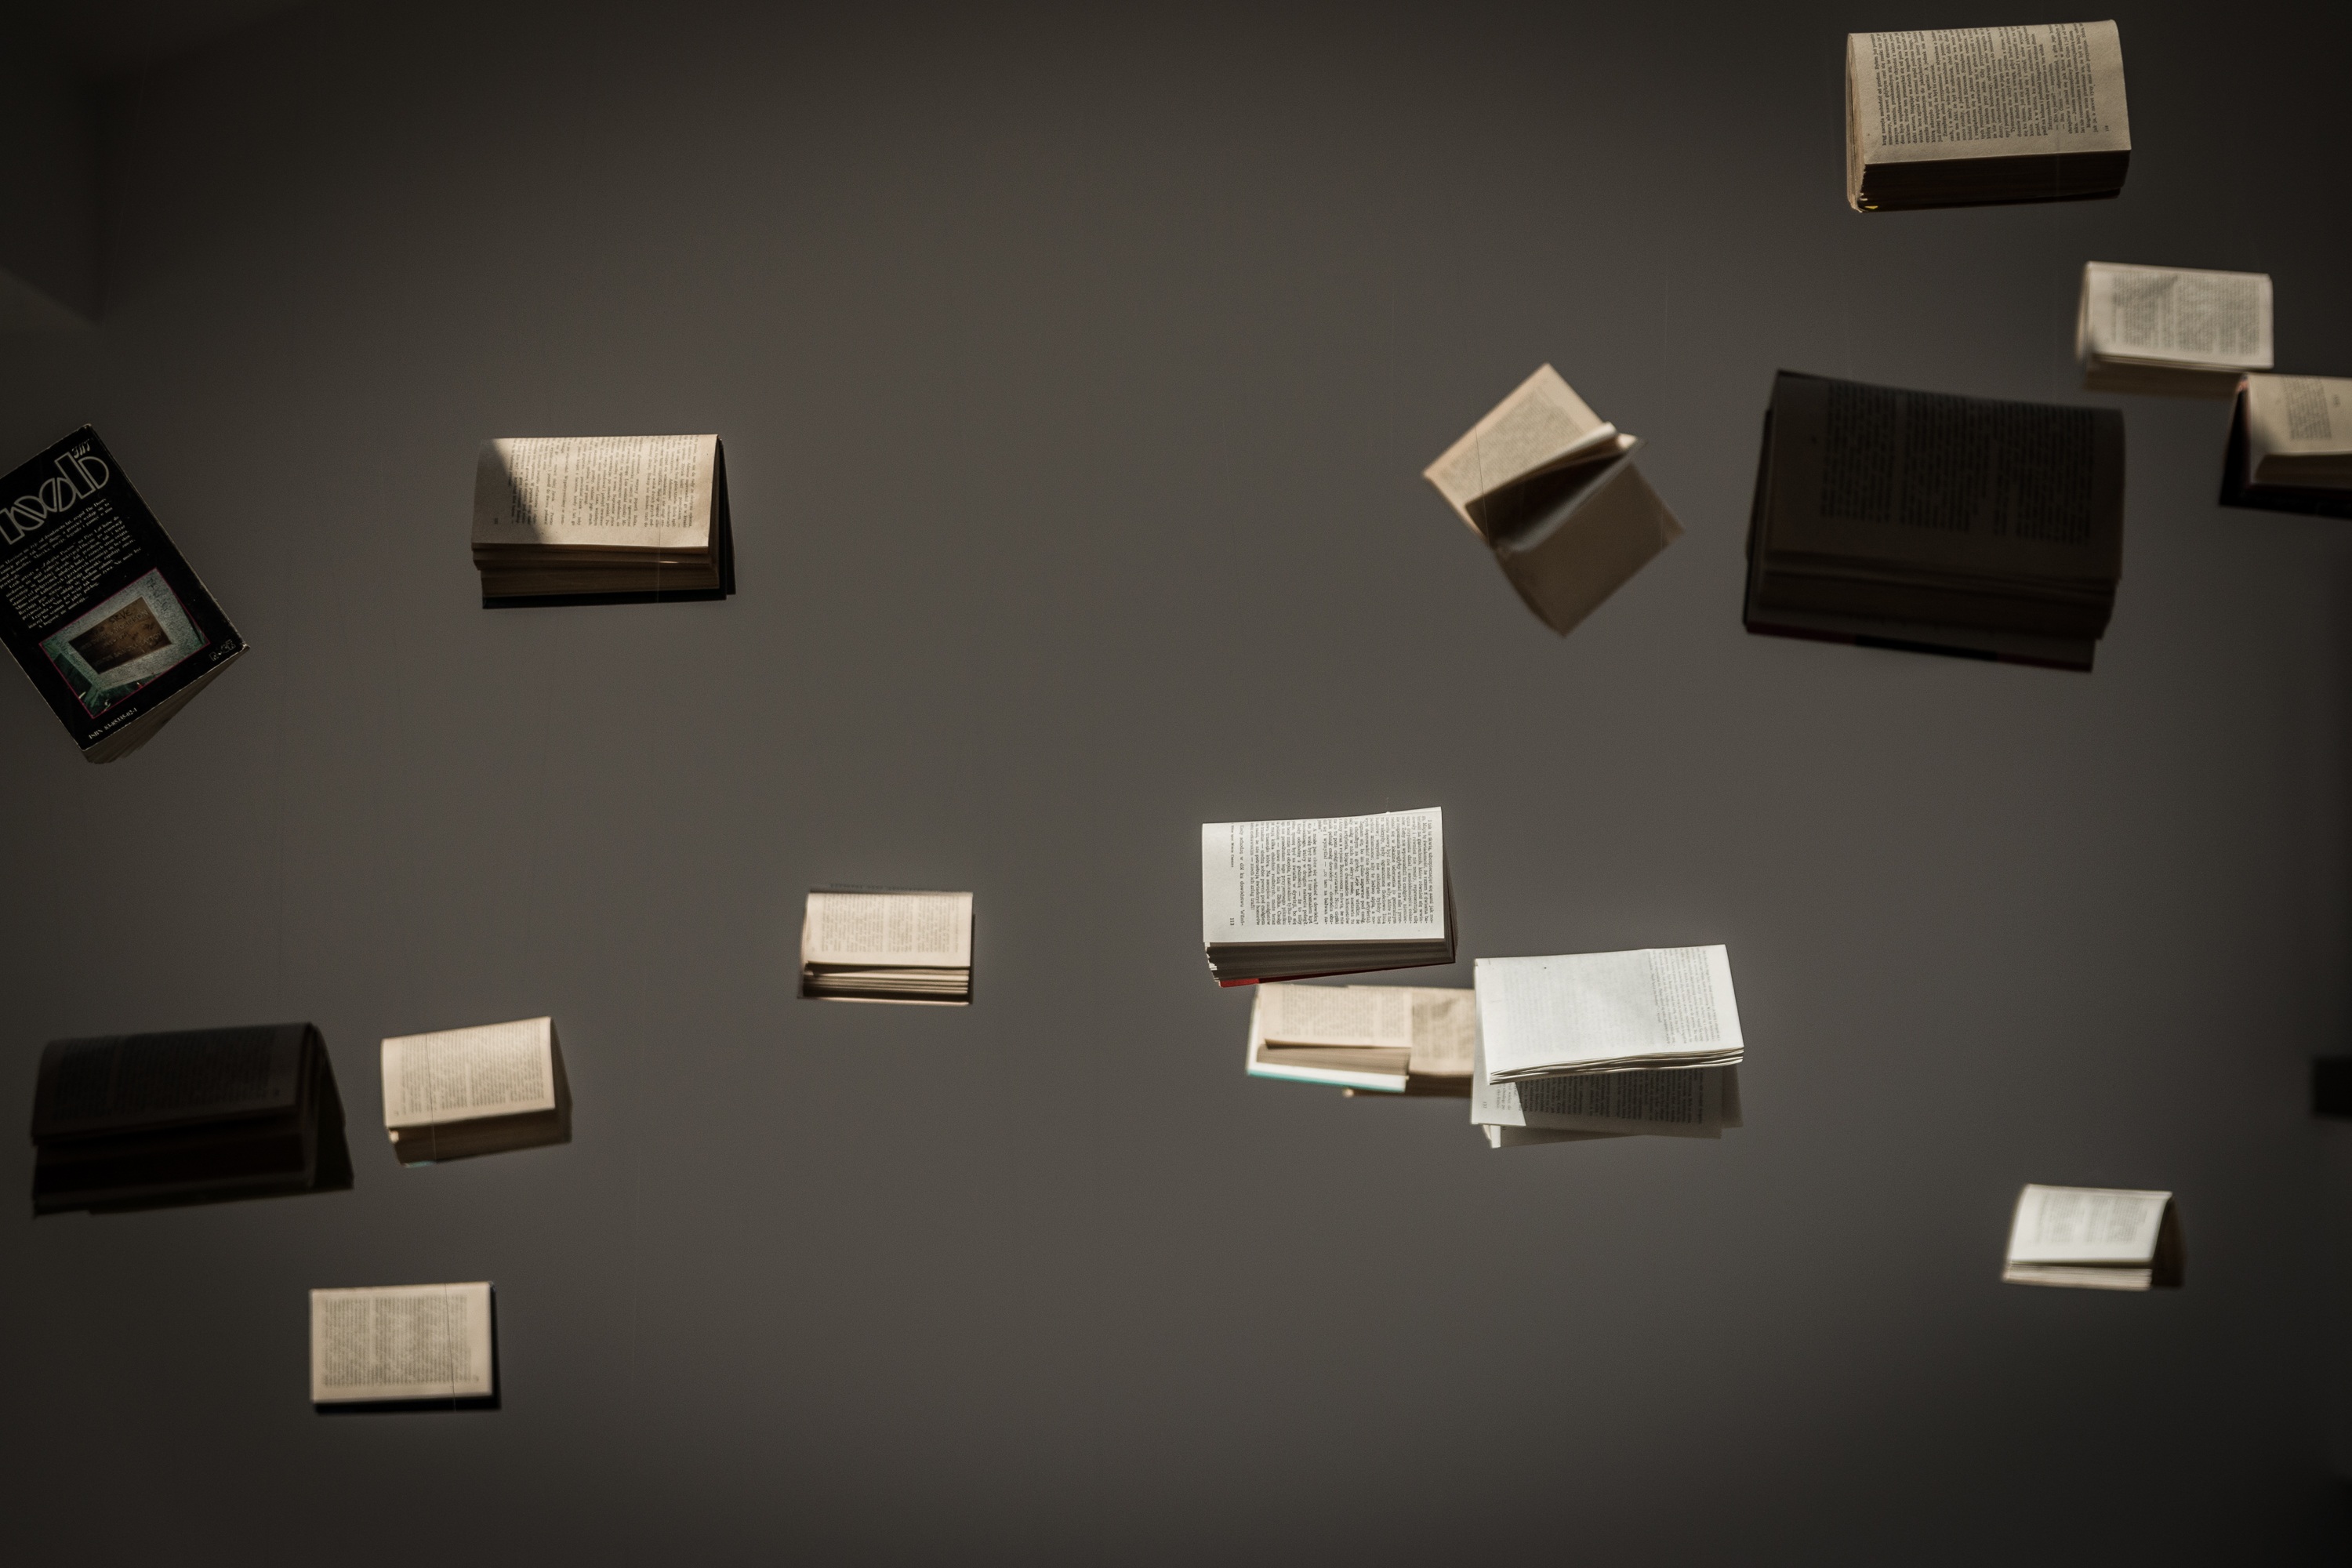
writing, book, wall, lighting, education, brand, product, exposition, library, design, poland, composition, school, screenshot, knowledge, modern art, kielce, zeromski, ciekoty, the glass house, mas w